John Nathan Cobb

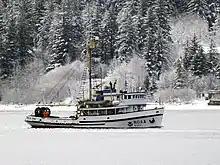
NOAAS "John N. Cobb" (R 552) at Juneau, Alaska, on April 17, 2008.

Cobb's position with the Fish Commission demanded considerable travel, as he was required to proceed throughout the eastern seaboard to collect statistics on the commercial catch of fish and shell fish. For example, from 1896 to 1897 Cobb visited Jacksonville, Florida; Havre de Grace, Maryland; Key West, Florida; Wilkes-Barre, Pennsylvania; Key West again; and Cape Vincent, New York. After most of these trips he returned to the USFC headquarters in Washington, D.C. This pattern of frequent travel continued through 1900. Cobb's first publication for the Fish Commission, on the fisheries of Lake Ontario, was issued in 1898.